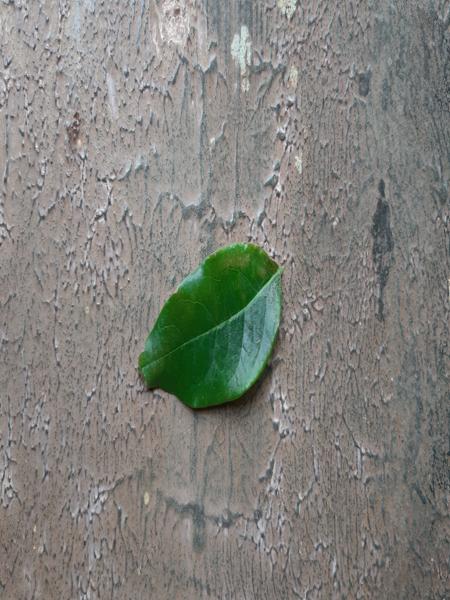
Plant: Amla